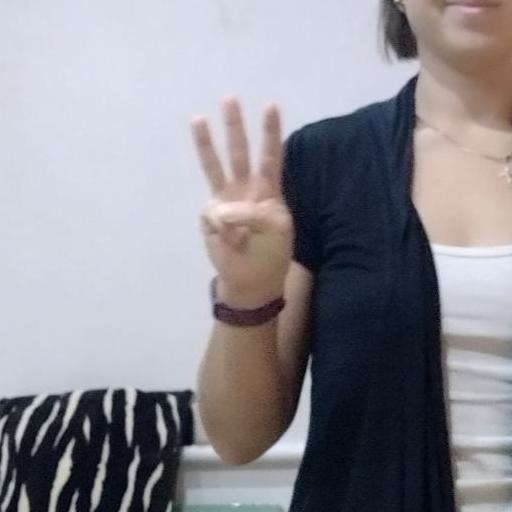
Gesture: three